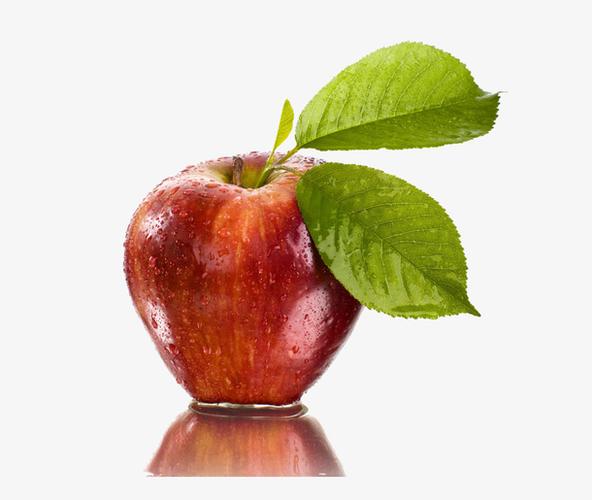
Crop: apple
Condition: healthy